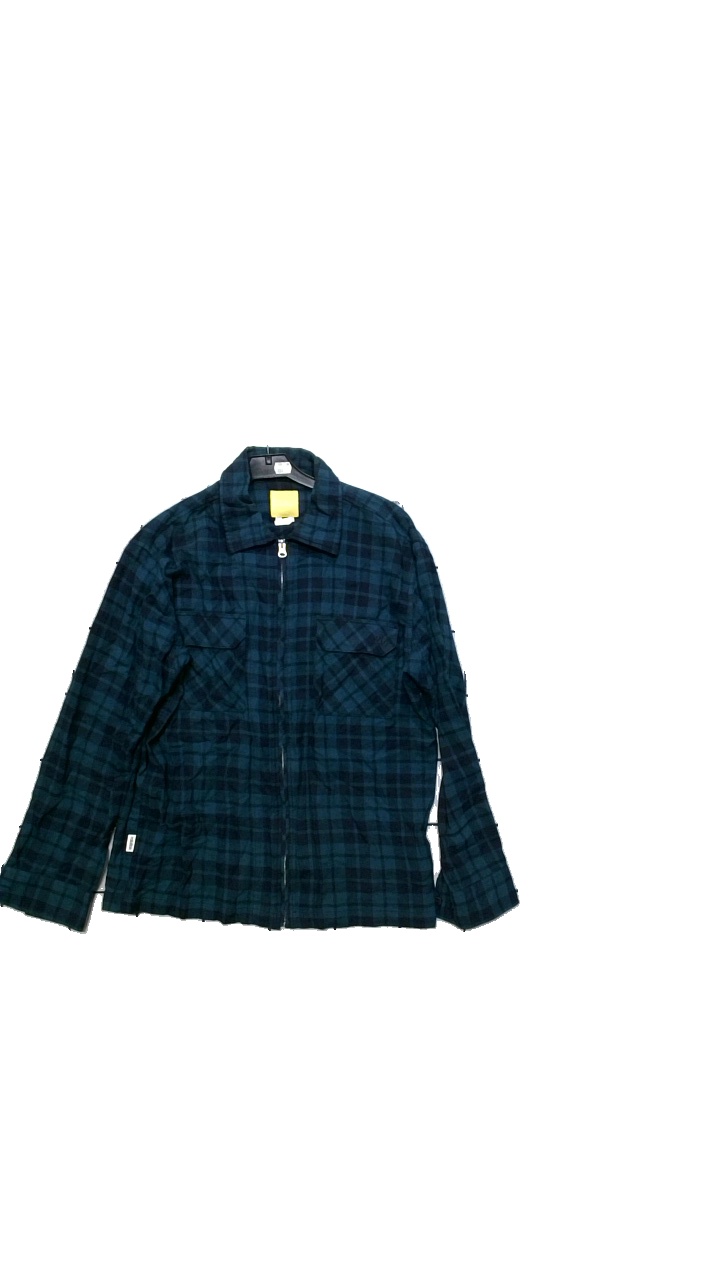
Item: Jacket (Men)
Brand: Rotation
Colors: Blue, Green
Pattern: Other
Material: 100% cotton
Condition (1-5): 5
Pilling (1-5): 4
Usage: Reuse
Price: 50-100